Judas Iscariot

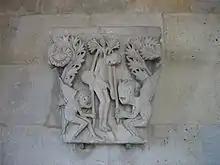
Cathédrale Saint-Lazare, Autun. Judas hangs himself

Although the sanctification of the instruments of the Passion of Jesus (the so-called "Arma Christi"), that slowly accrued over the course of the Middle Ages in Christian symbolism and art, also included the head and lips of Judas, the term "Judas" has entered many languages as a synonym for "betrayer", and Judas has become the archetype of the traitor in Western art and literature. Judas is given some role in virtually all literature telling the Passion story and appears in numerous modern novels and movies.